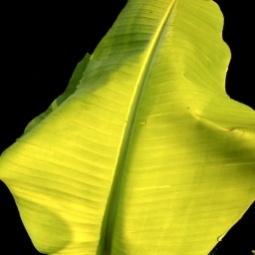
Label: Sulphur